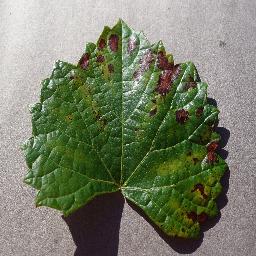
Label: Grape___Esca_(Black_Measles)